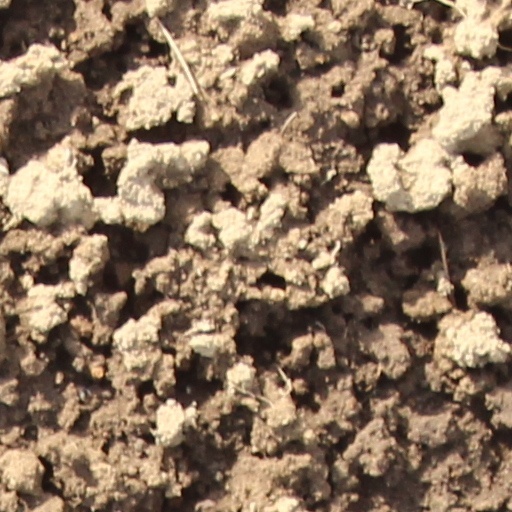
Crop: wheat